Horatio Walker

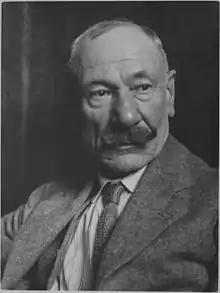
Horatio Walker, undated, photographed by M.O. Hammond

Horatio Walker LL.D. (May 12, 1858 – September 27, 1938) was a Canadian painter. He worked in oils and watercolours, often depicting scenes of rural life in Canada with special attention to French Canadian rural tradition. He was influenced by the Barbizon school and the French realist tradition.